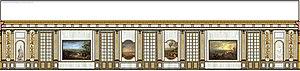
Essai de restitution de la coupe de la galerie du Château-Vieux de Meudon.
Le château de Meudon, dit château royal de Meudon, palais impérial de Meudon ou Domaine national de Meudon, est un château français situé à Meudon, dans le département des Hauts-de-Seine. Il est notamment la résidence de la duchesse d'Étampes, du cardinal de Lorraine, d'Abel Servien, de Louvois ainsi que de Monseigneur, dit le Grand Dauphin, qui lui adjoint en annexe le château de Chaville. Incendié en 1795 et en 1871, le Château-Neuf, dont la démolition est un temps envisagée, est conservé pour sa majeure partie. Il est transformé à partir de 1878 en observatoire servant de réceptacle à une lunette astronomique, avant d'être rattaché à l'Observatoire de Paris en 1927.